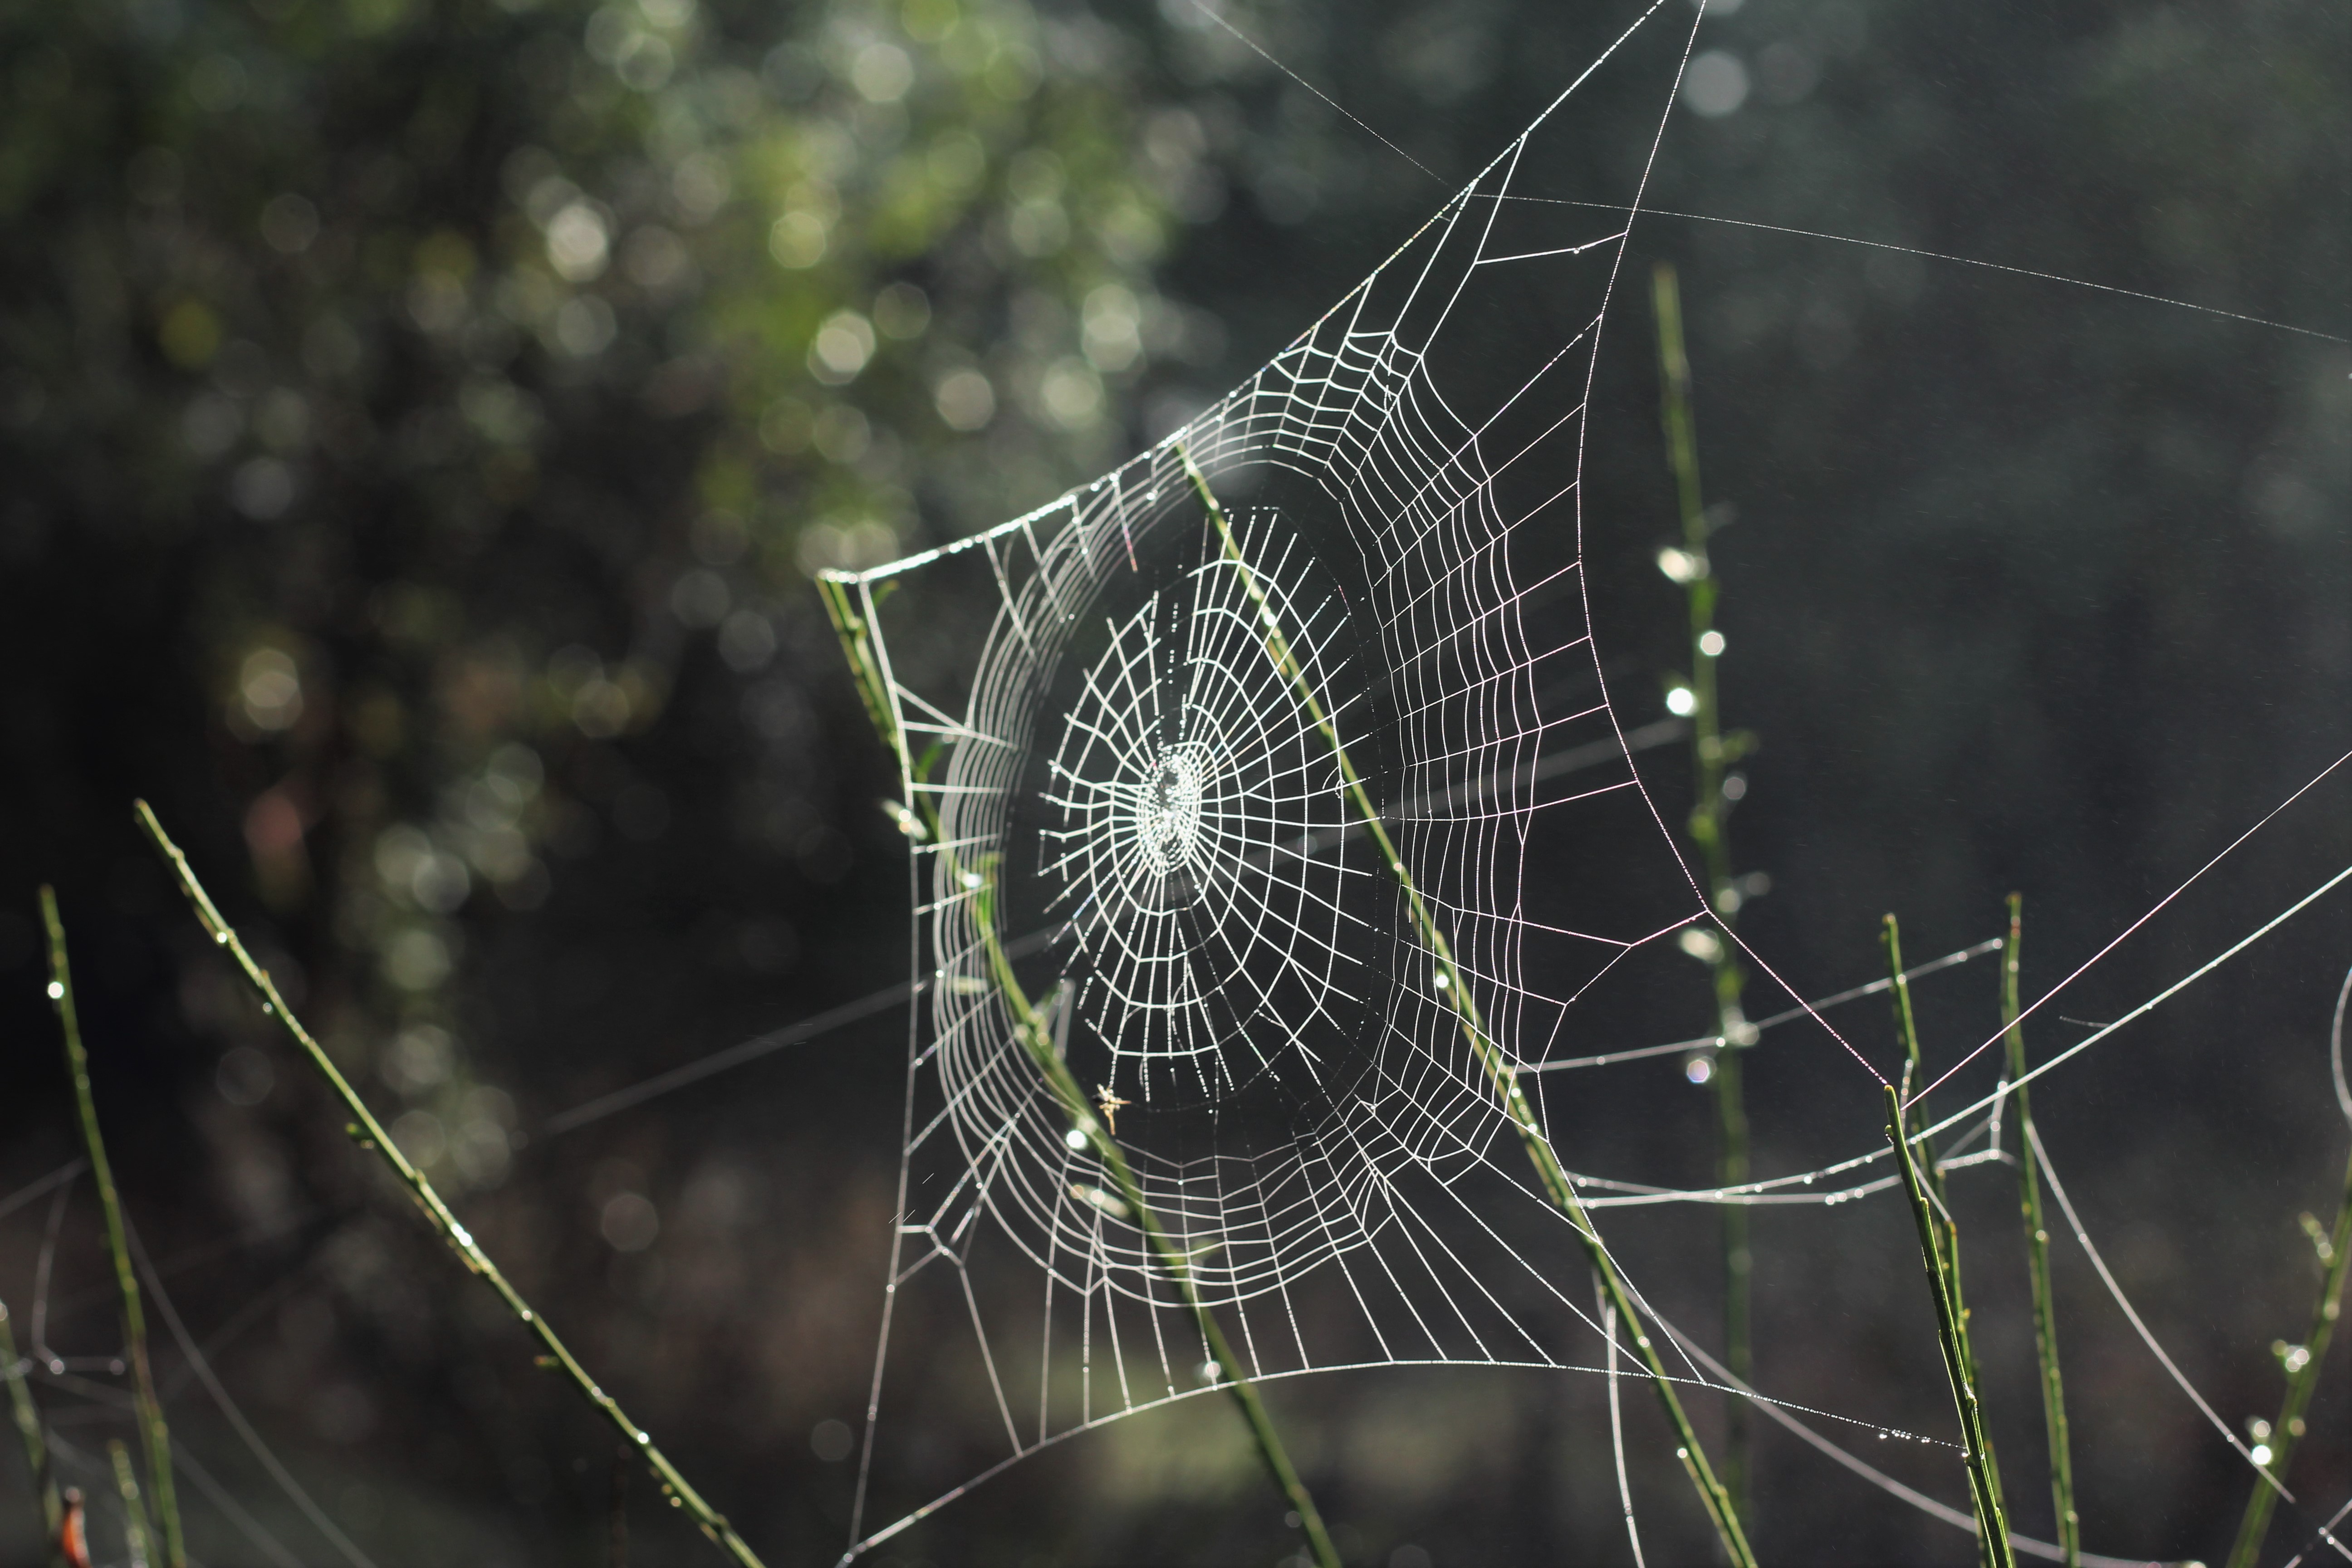
nature, dew, spiderweb, monochrome, fauna, material, invertebrate, spider web, spider, symmetry, arachnid, moisture, macro photography, arthropod